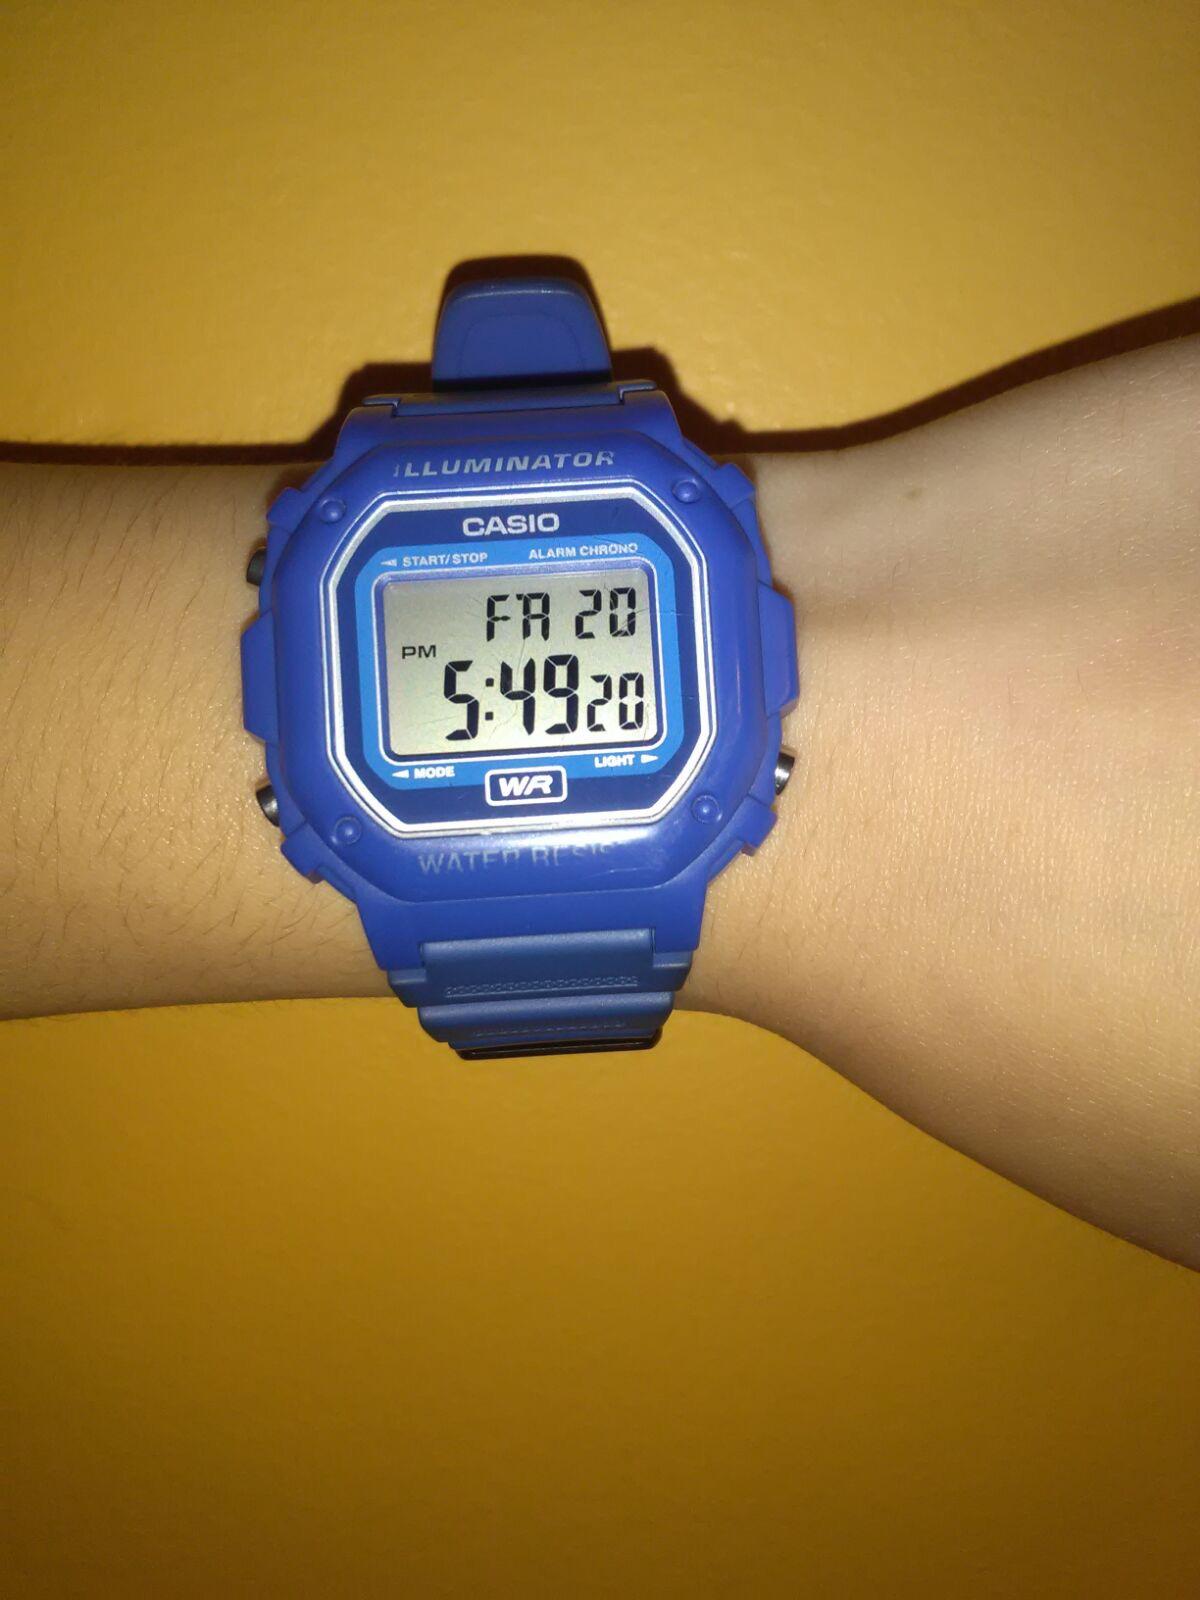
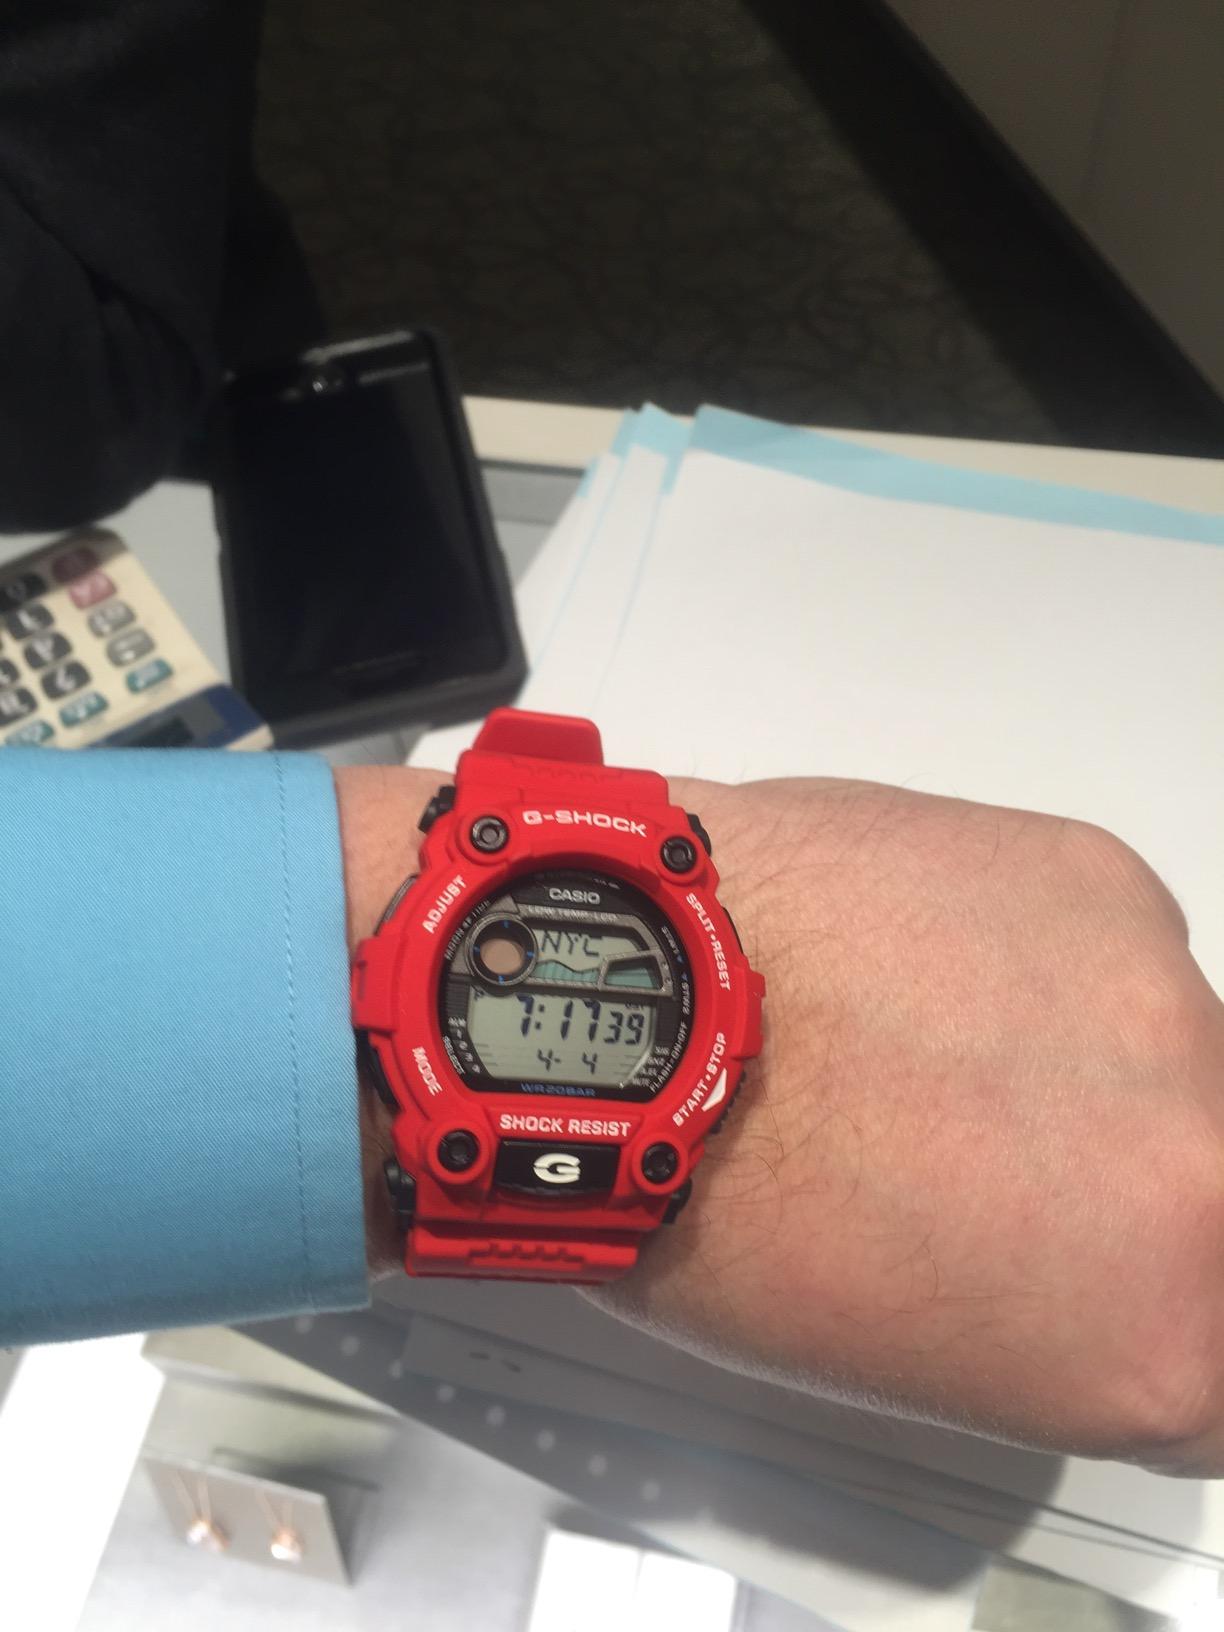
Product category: accessories_watch
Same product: no